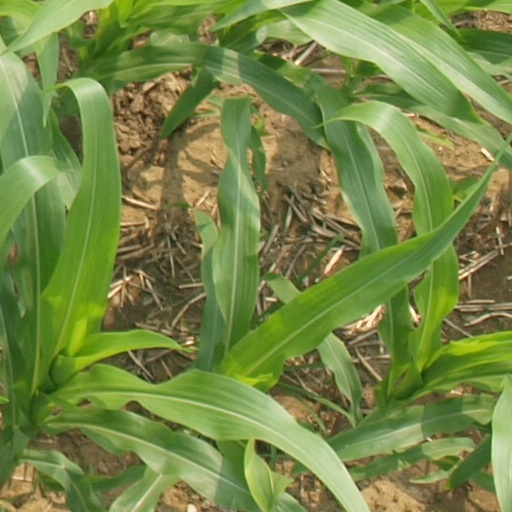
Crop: maize; corn